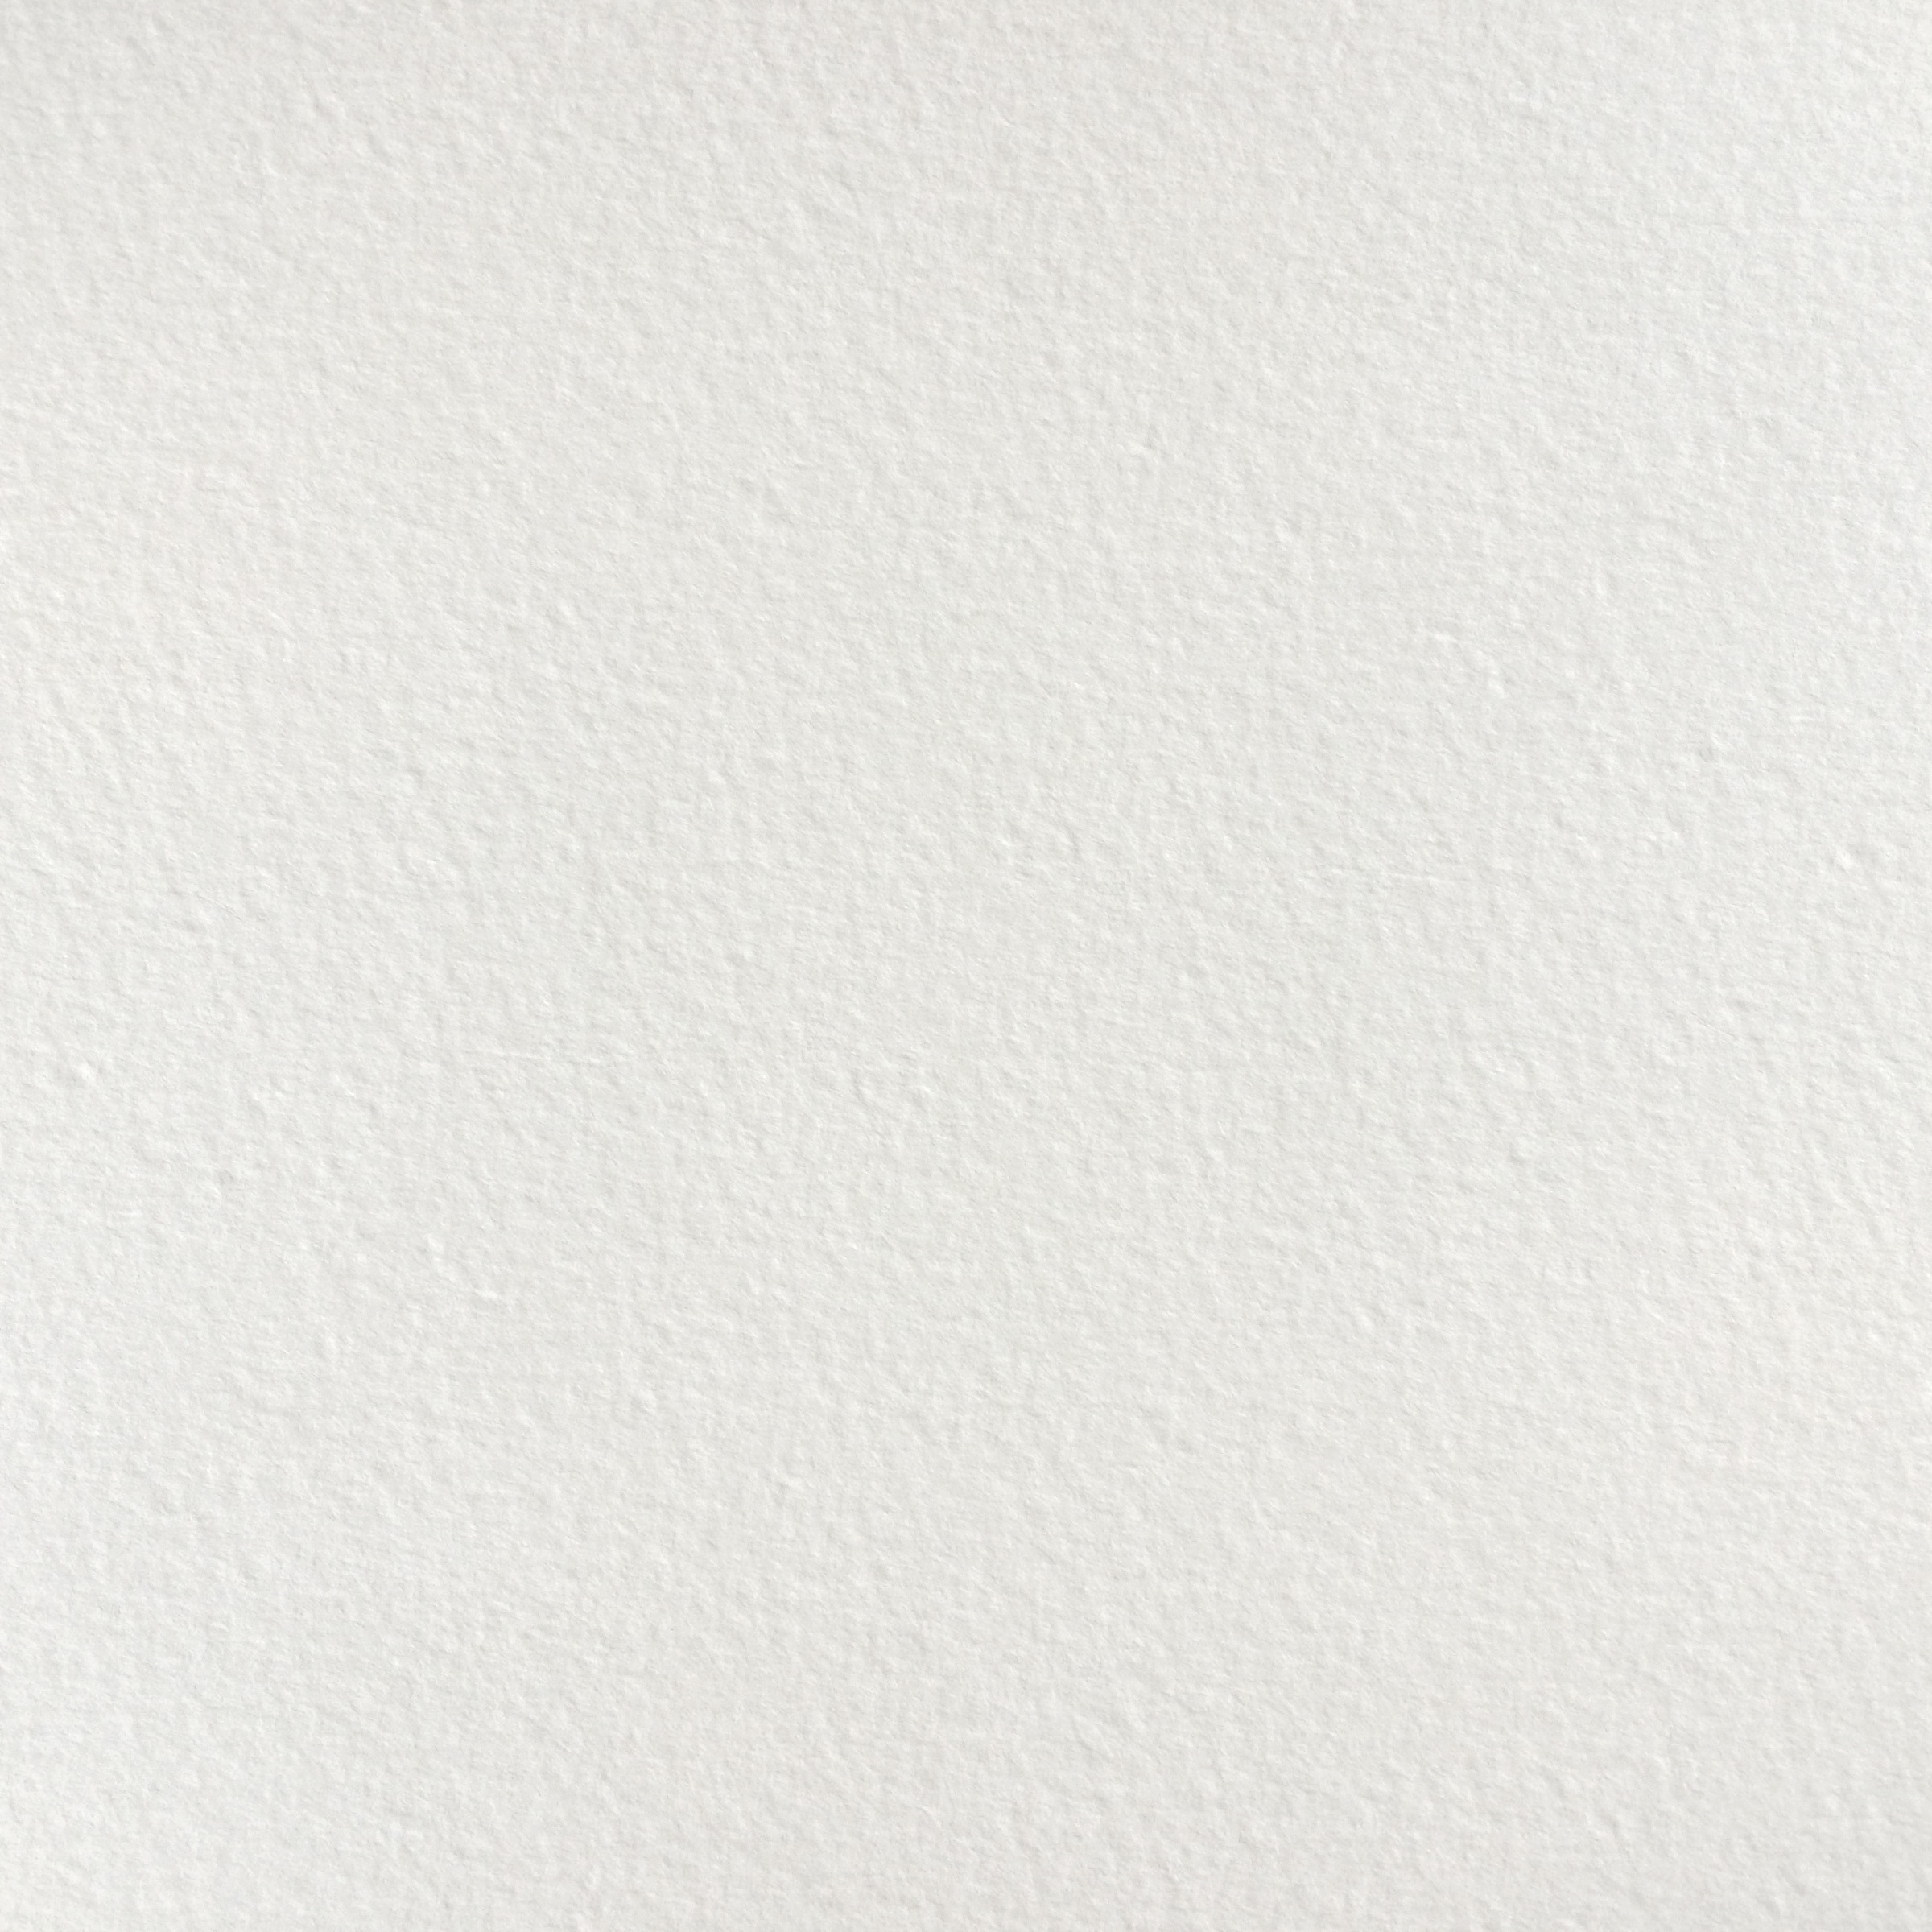
white, texture, floor, pattern, line, square, tile, paper, material, watercolor, textile, background, flooring, scrapbooking, moleskine